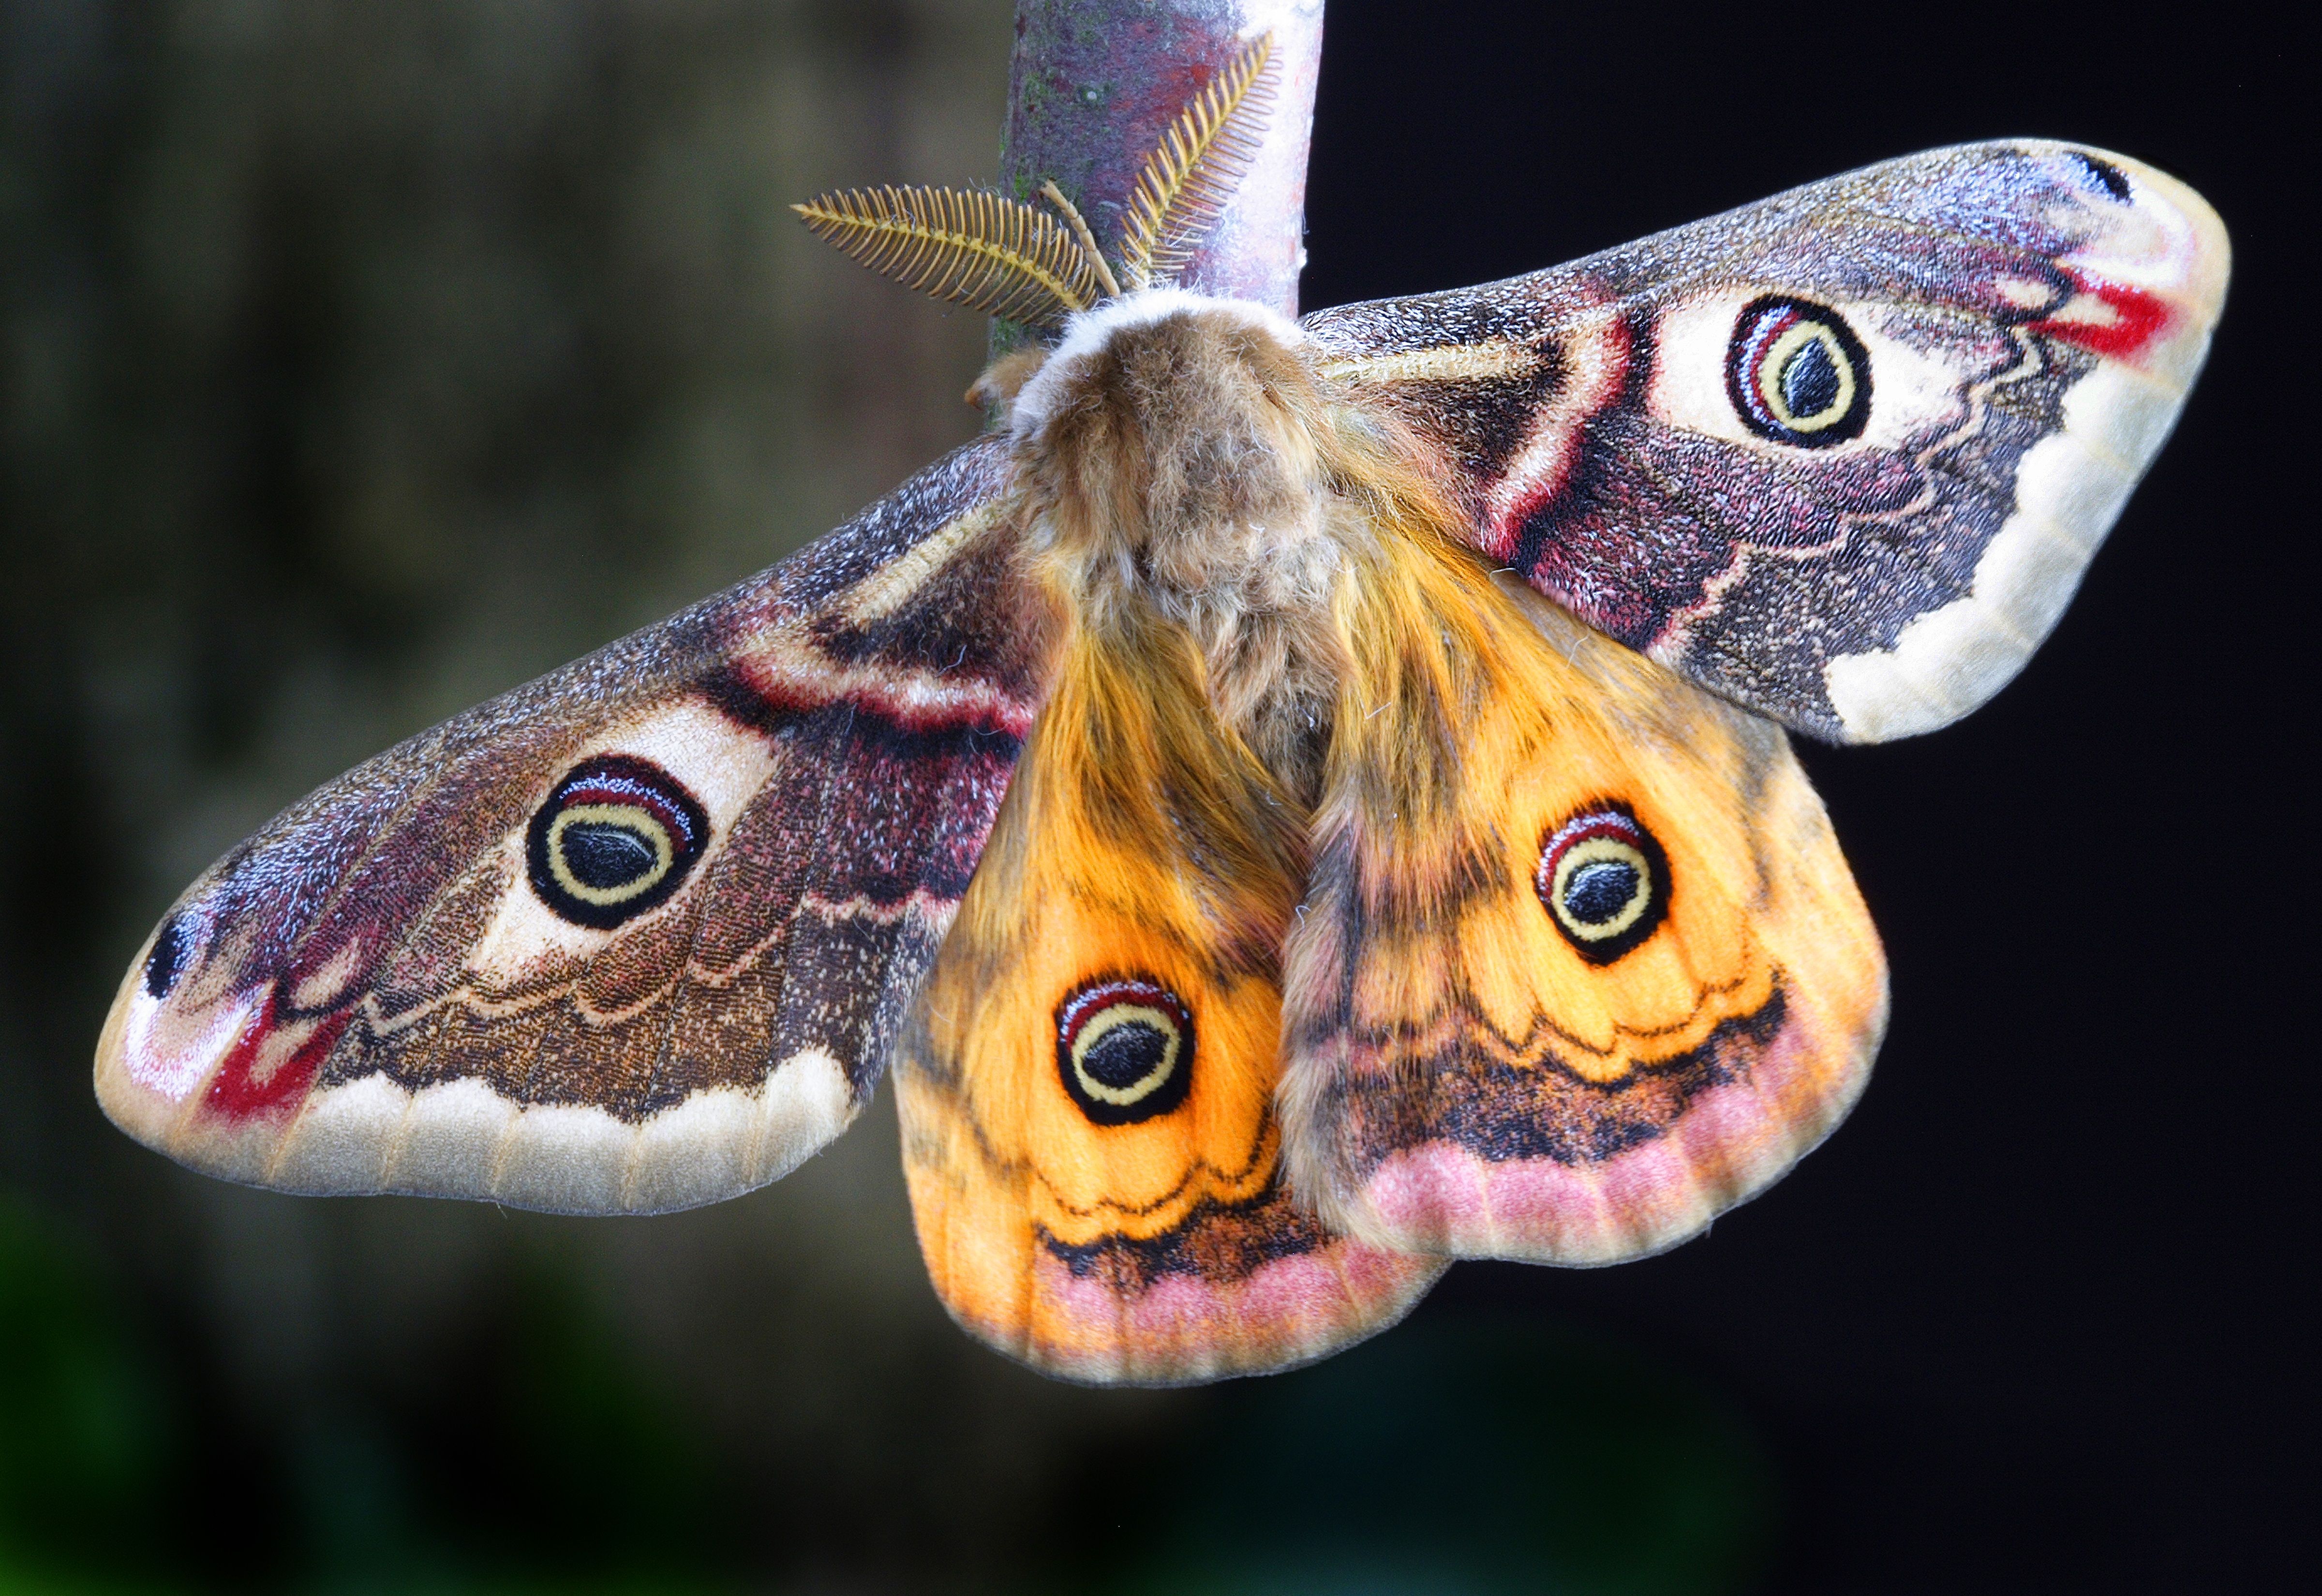
photography, wildlife, insect, macro, moth, butterfly, fauna, invertebrate, close up, uk, lepidoptera, macro photography, arthropod, pollinator, moths and butterflies